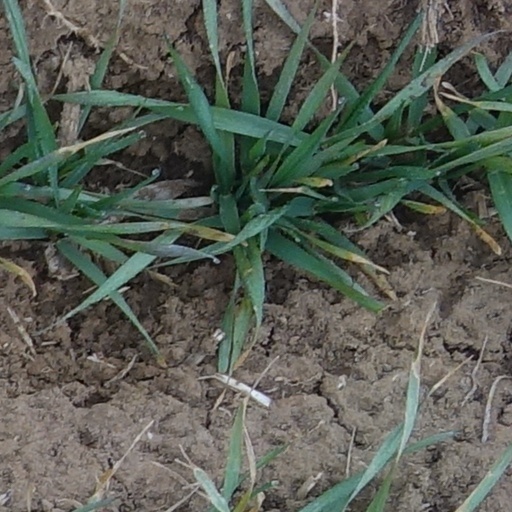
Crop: wheat